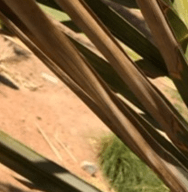
Label: Magnesium Deficiency